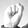
ASL letter: S